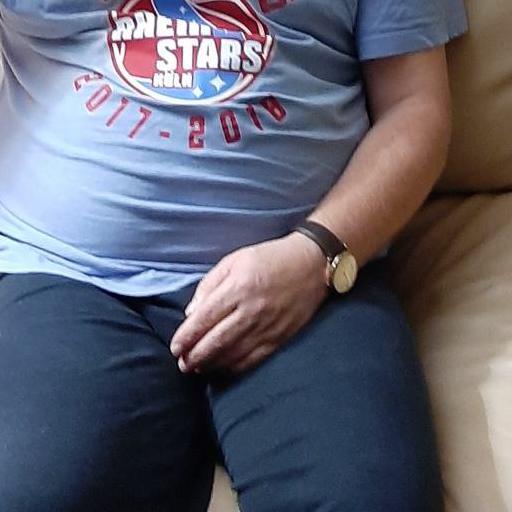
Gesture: no_gesture